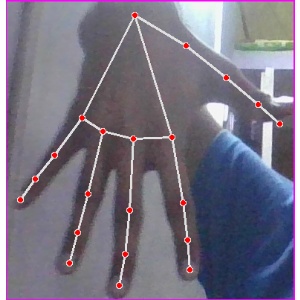
अक्षर: ढ